1559–1562 French political crisis

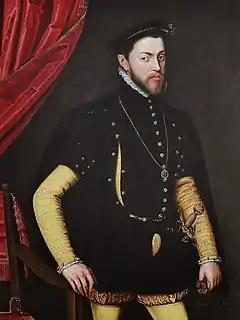
Felipe II de España who pressured France against the toleration of Protestantism

A structured Protestant church had existed in Nantes since the Autumn of 1560. In July 1561 the Protestants of Nantes made a show of strength, parading through the porte Saint-Pierre under arms. Rumours swirled that they intended to seize one of the gates. A large reaction followed, with a Catholic riot on 1 August that destroyed a building in which worship was being conducted. The owner of the house petitioned for compensation from governor d'Étampes and this was granted. The junior lieutenant-generals of Bretagne, the marquis de Bouillé joined the protest of the city administration of Nantes against the Edict of July to Étampes, the edicts mild language would in Bouillé's estimation only further disorders.